Poland in the Eurovision Song Contest 1994

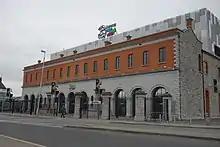
Eurovision Song Contest 1994 took place at the Point Theatre in Dublin, Ireland, on 30 April 1994.

The Eurovision Song Contest 1994 took place at the Point Theatre in Dublin, Ireland, on 30 April 1994. According to the Eurovision rules, the 25-country participant list for the contest was composed of: the winning country from the previous year's contest and host country Ireland, top placed 18 countries, other than the previous year's winner, from the previous year's contest and any eligible countries who didn't participate in 1993 contest. Poland was one of the eligible countries who didn't participate in 1993 contest, and thus were permitted to participate. Poland performed 24th at the 1994 contest, following Russia and preceding France. Eurovision Song Contest 1994 was televised in Poland on TVP with the commentary by Artur Orzech.